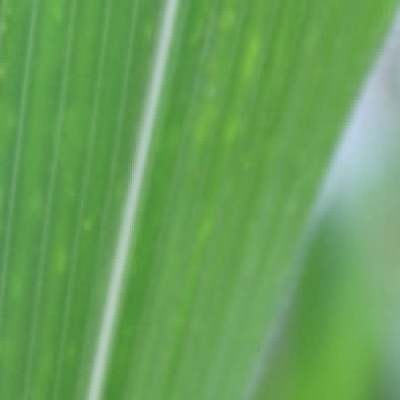
Label: Corn_(Maize)___Leaf_Spot